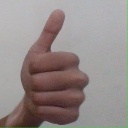
अक्षर: थ